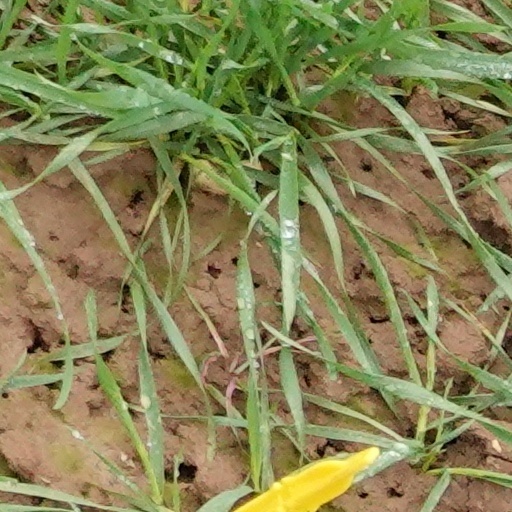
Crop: wheat